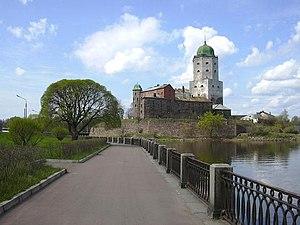
Le château de Vyborg est une forteresse médiévale, construite par les Suédois sur l'île du château de Vyborg aux abords de la ville de Vyborg.